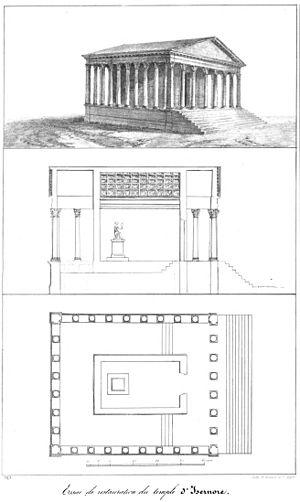
Reconstitution (dessin) du temple romain d'Izernore in Saint-Didier, 1837
Le temple romain d'Izernore est un ensemble religieux gallo-romain en ruines, situé dans la commune d'Izernore dans le département de l’Ain, en France. Il fait l’objet d’un classement au titre des monuments historiques par la liste de 1840.